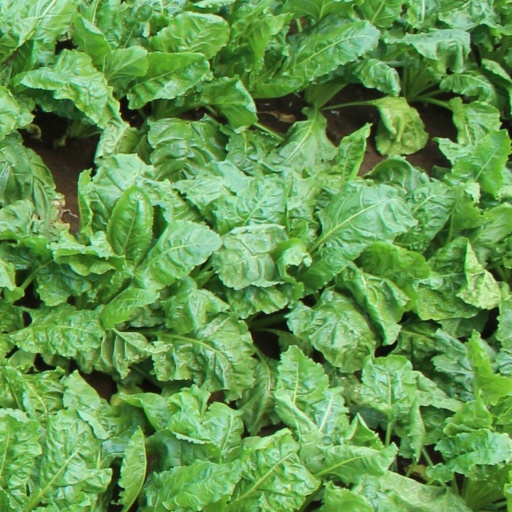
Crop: sugar beet